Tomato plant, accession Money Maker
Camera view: bottom (45 deg); turntable rotation: 150 degrees
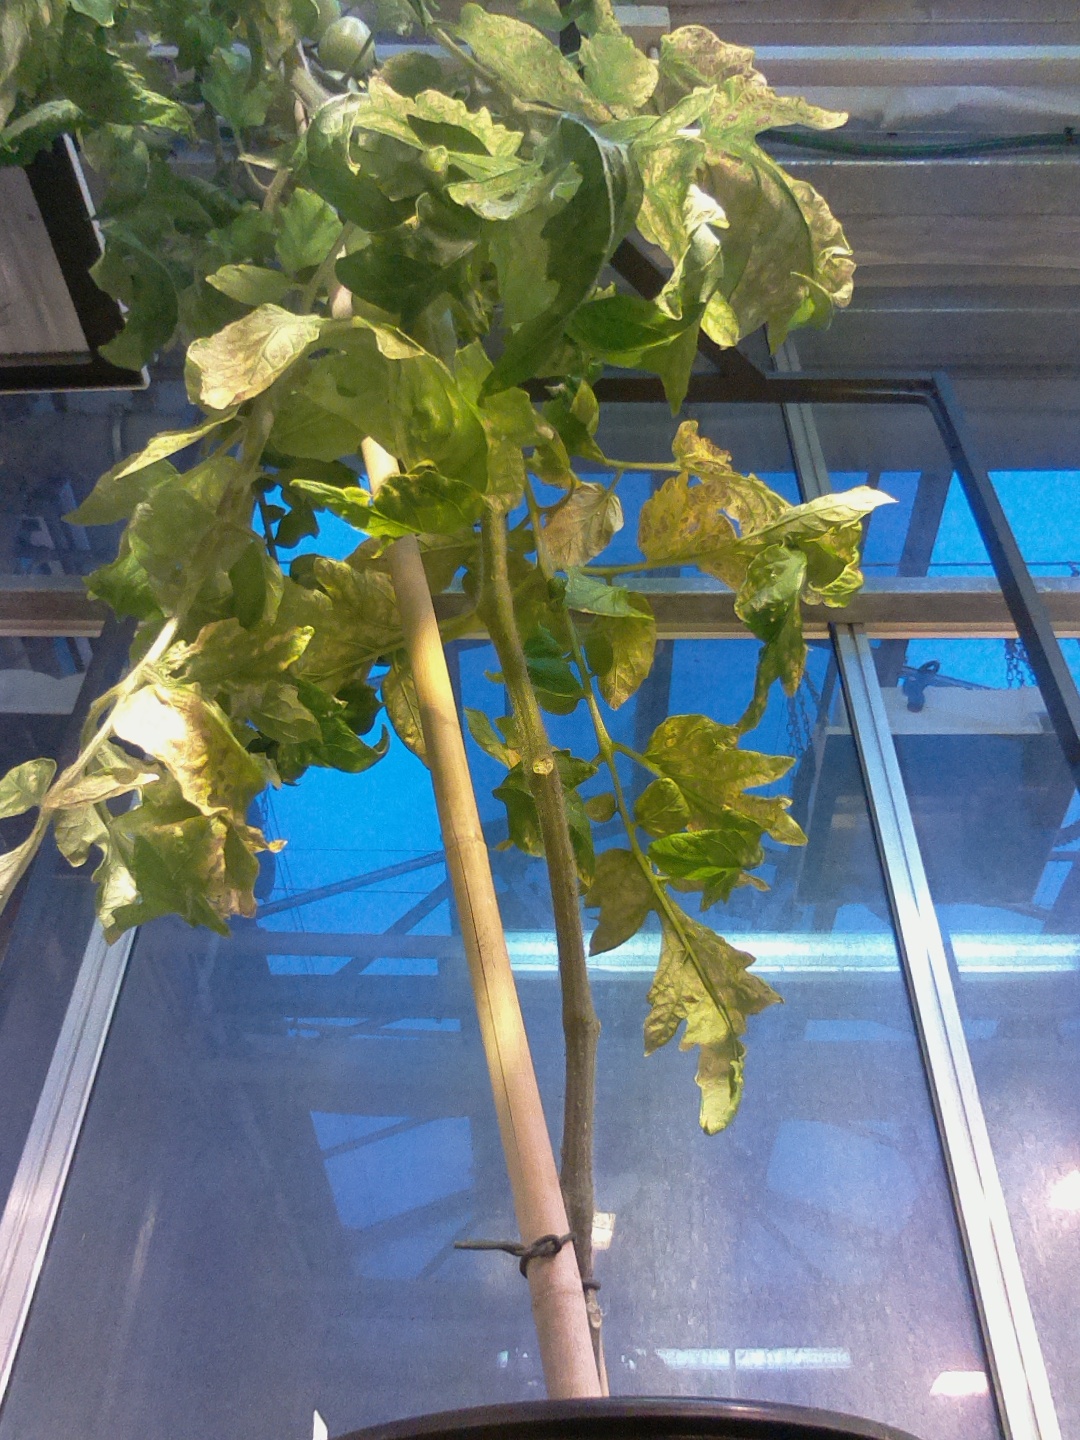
BBCH growth stage 78: 80% -90% of final fruit size